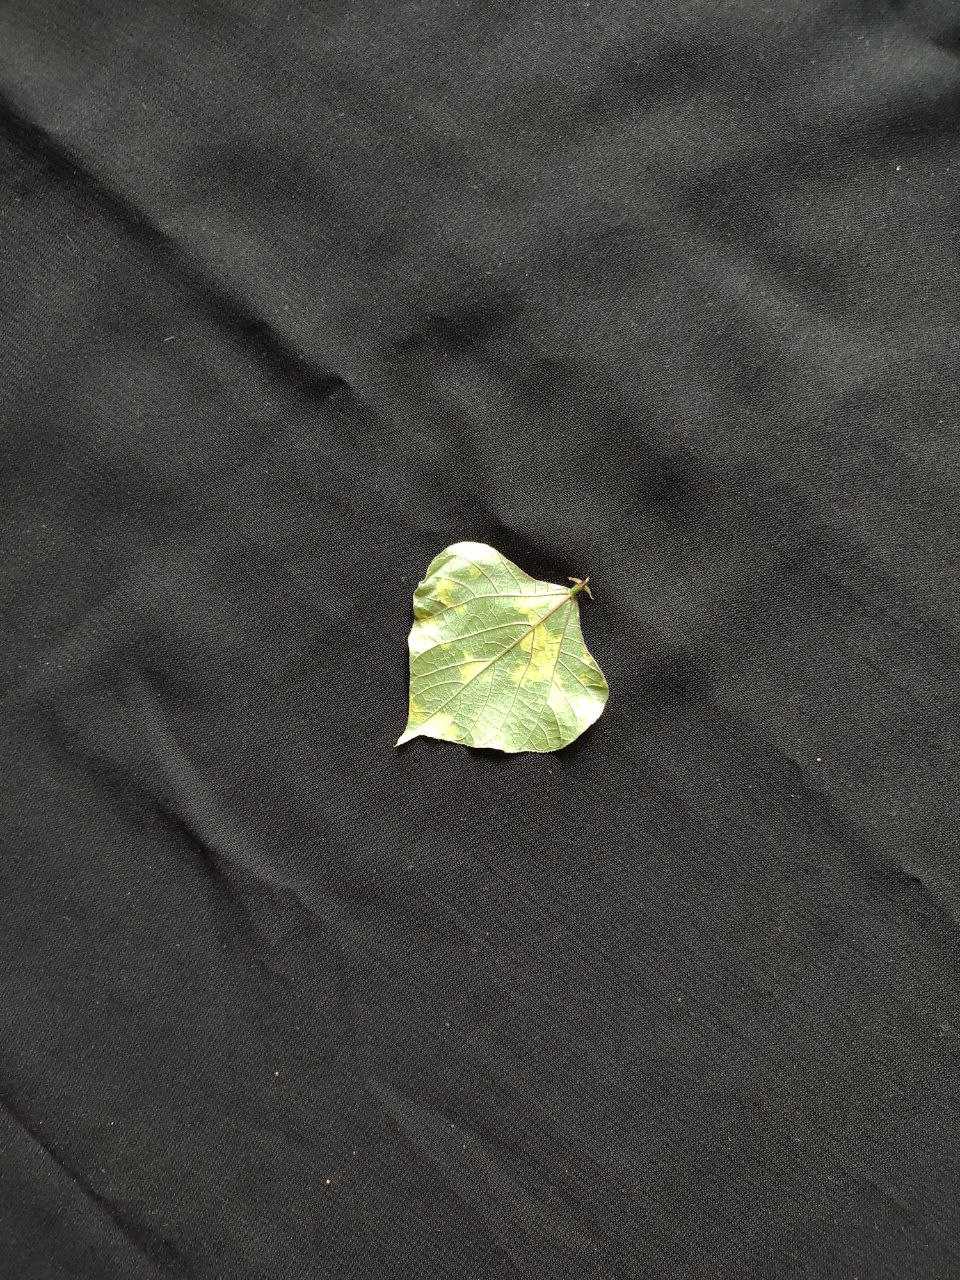
Crop: bean
Leaf condition: Mosaic Virus